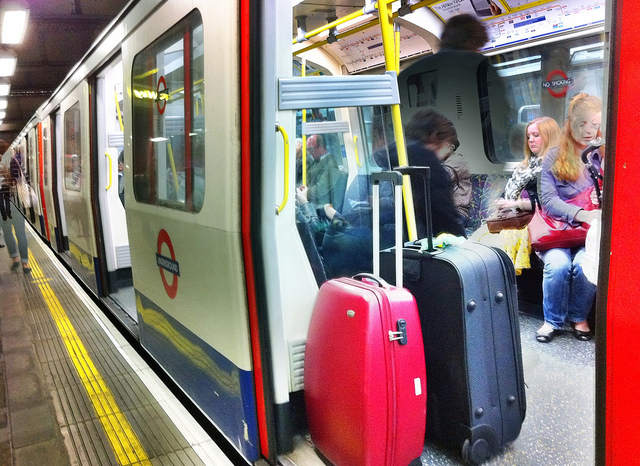
A couple of suitcases and people on a train.

A train car with passengers and bags in it

two luggage bags on a train near a platform